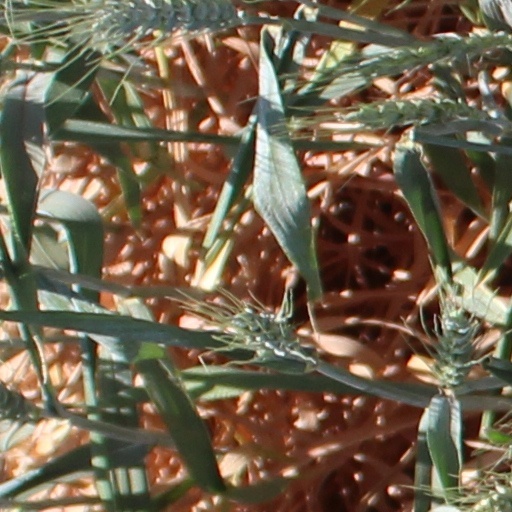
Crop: wheat